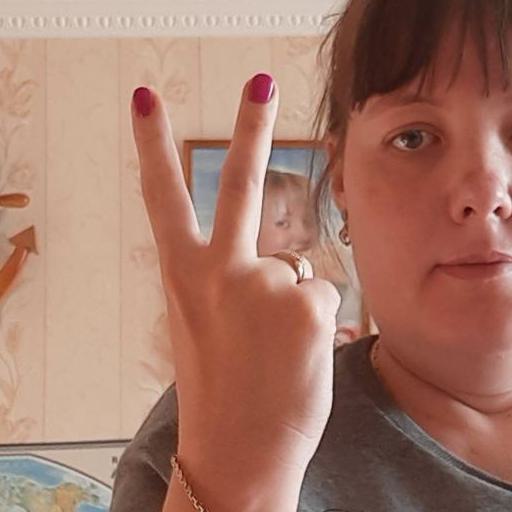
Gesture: peace_inverted